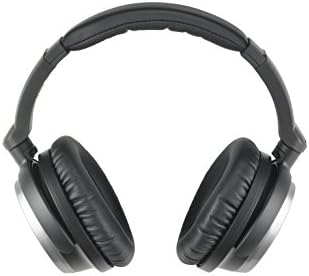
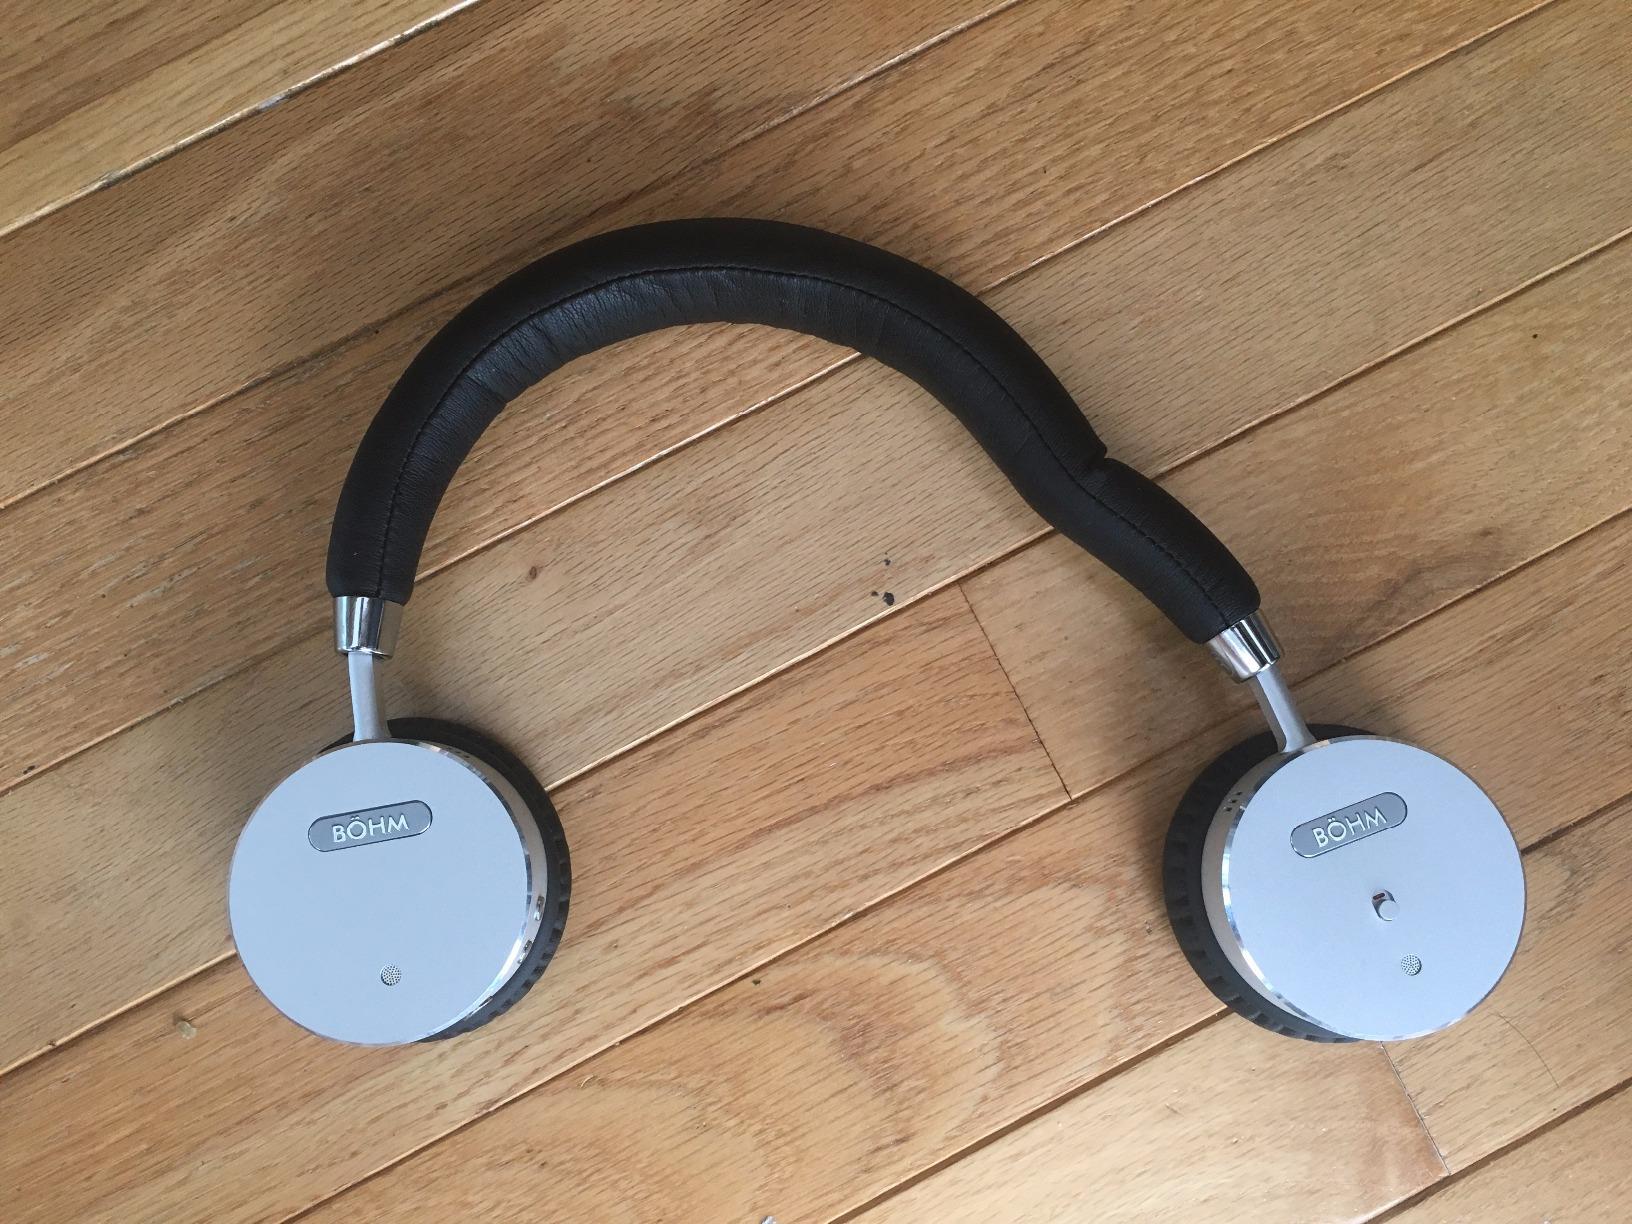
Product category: headphones
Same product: no